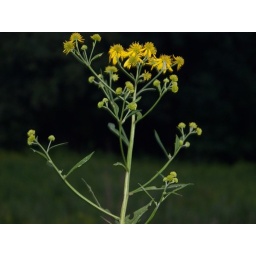
A yellow wildflower from along the farm road in PV Park.